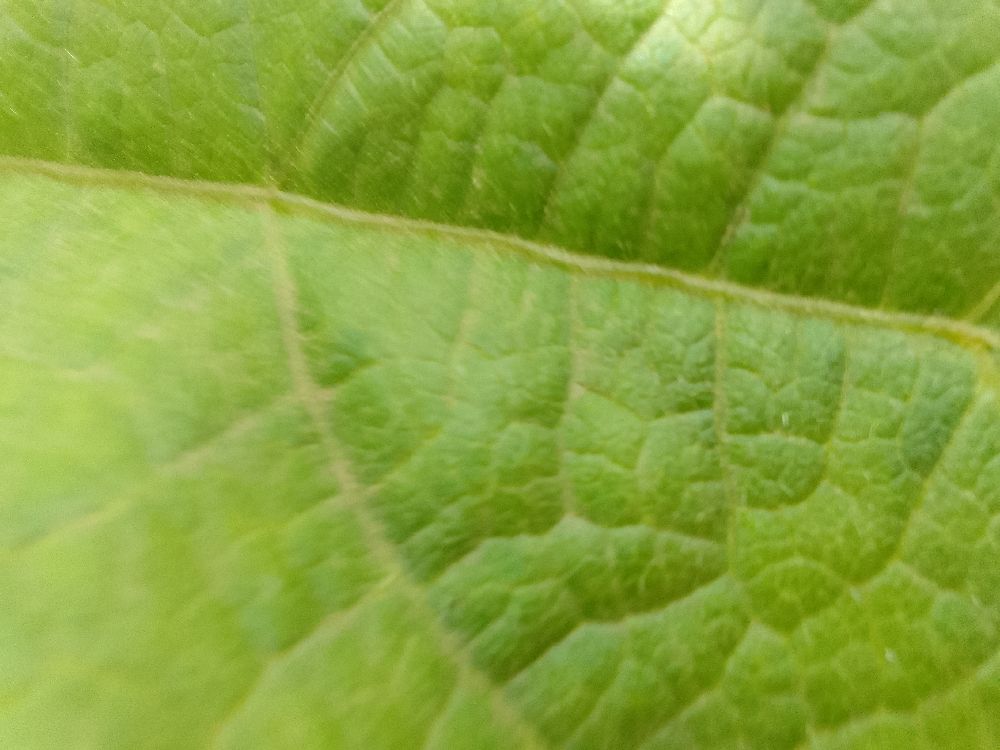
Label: healthy